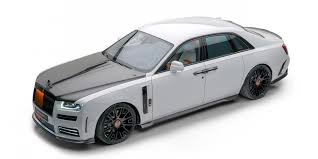
Label: noambulance